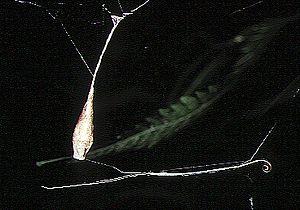
Ariamnes cylindrogaster est une espèce d'araignées aranéomorphes de la famille des Theridiidae.